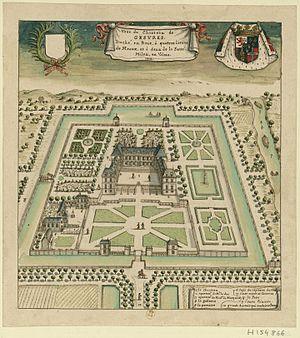
Dessin de Boudan pour Gaignières en 1711. En 1732, la Gergogne, seule, alimente les fossés.
Le Multien est un pays traditionnel du Bassin parisien, répertorié dans la grande région naturelle d'Île-de-France.
La Gergogne est une petite rivière française, affluent, à l'origine, de l'Ourcq en rive droite, puis du canal de l'Ourcq dès sa mise en service. Elle coule, du département de l'Oise en amont à celui du département de Seine-et-Marne en aval, soit de la région Hauts-de-France à la région Île-de-France. Son cours est entièrement dans l'ancien pays de Multien situé au nord de la ville de Meaux.
Crouy-sur-Ourcq est une commune française située dans le département de Seine-et-Marne, en région Île-de-France.